Alone in Love

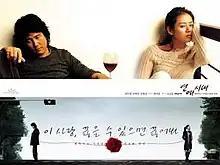
Promotional poster for "Alone in Love"

Alone in Love is a 2006 South Korean television series starring Kam Woo-sung, Son Ye-jin, Gong Hyung-jin, and Lee Ha-na. It is based on the Japanese novel by Hisashi Nozawa, which was published in 1996 and won the 4th Shimase Literary Prize for Romance in 1997, and tells the story of two ordinary people, as they come to terms with their relationship. The series aired on SBS from April 3 to May 23, 2006, on Mondays and Tuesdays at 21:55 (KST) for 16 episodes.